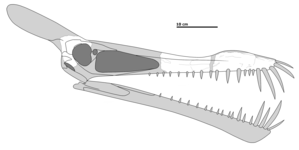
Caulkicephalus est un genre éteint de grands ptérosaures de la famille des Ornithocheiridae, découvert dans les sédiments du Barrémien de l'île de Wight au large des côtes anglaises. Il est daté entre ≃129,4 et ≃125,0 millions d'années.